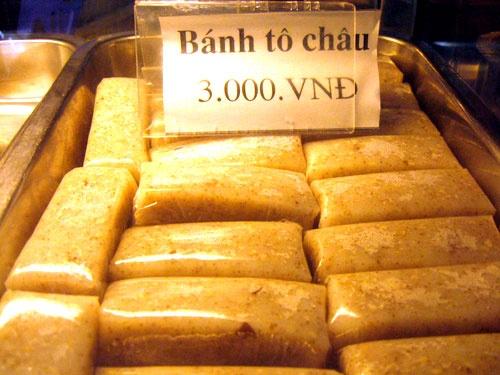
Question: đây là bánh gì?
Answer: đây là bánh tô châu